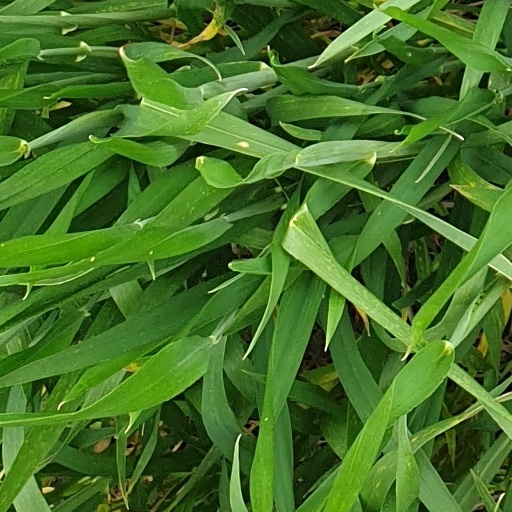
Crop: wheat